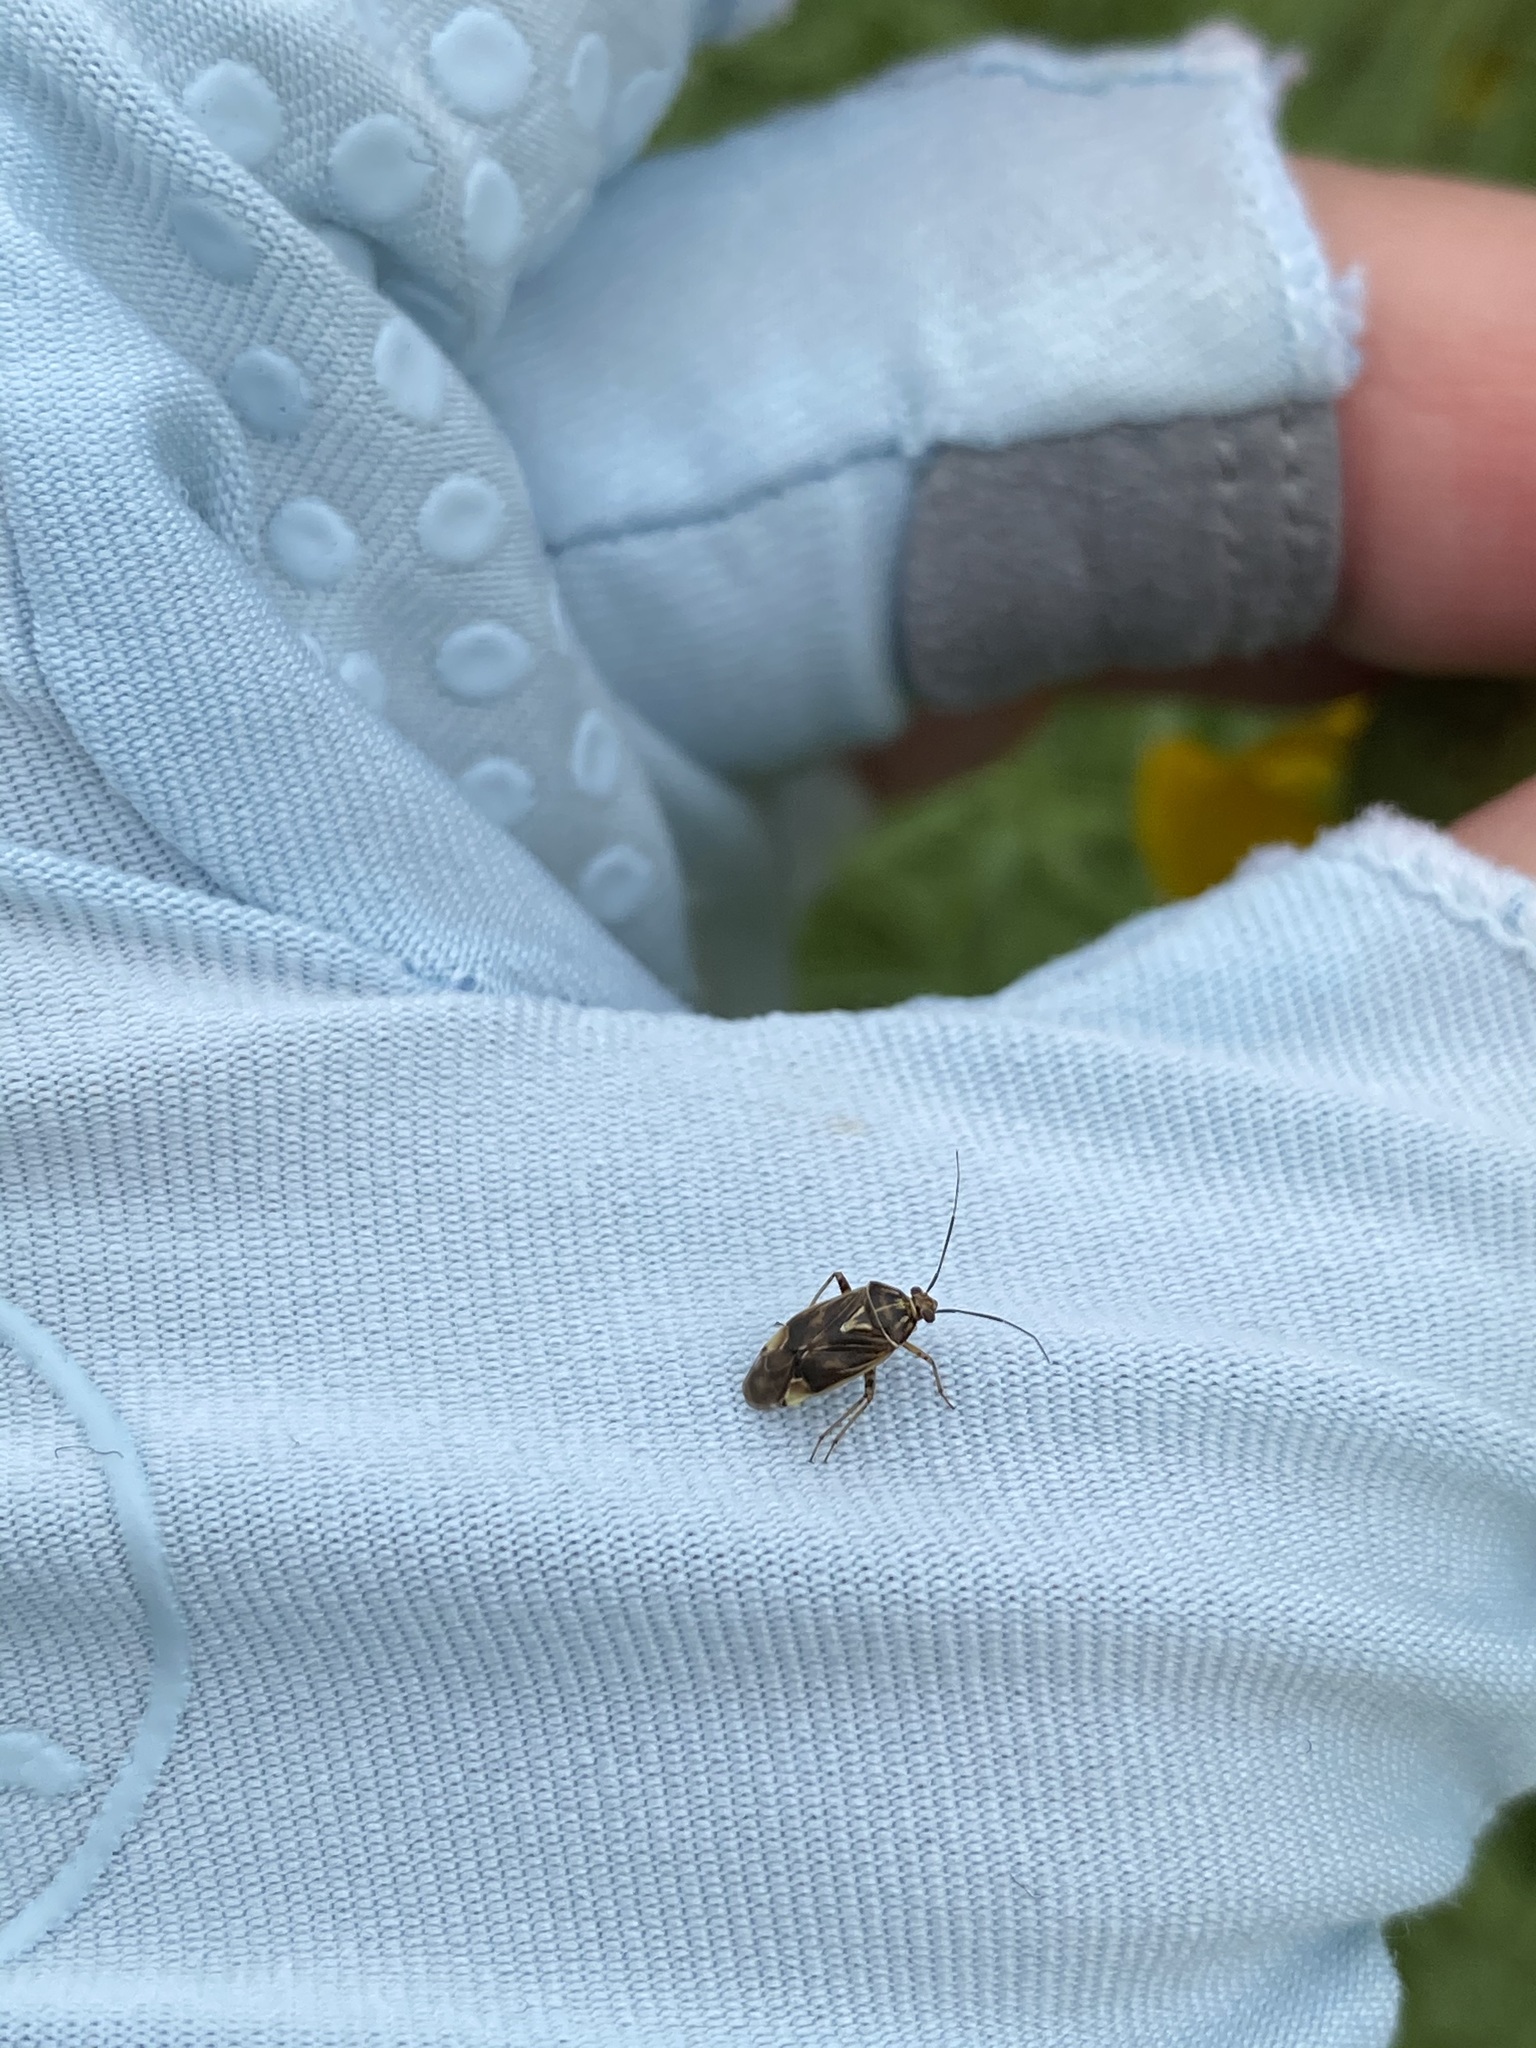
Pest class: lygus_bug